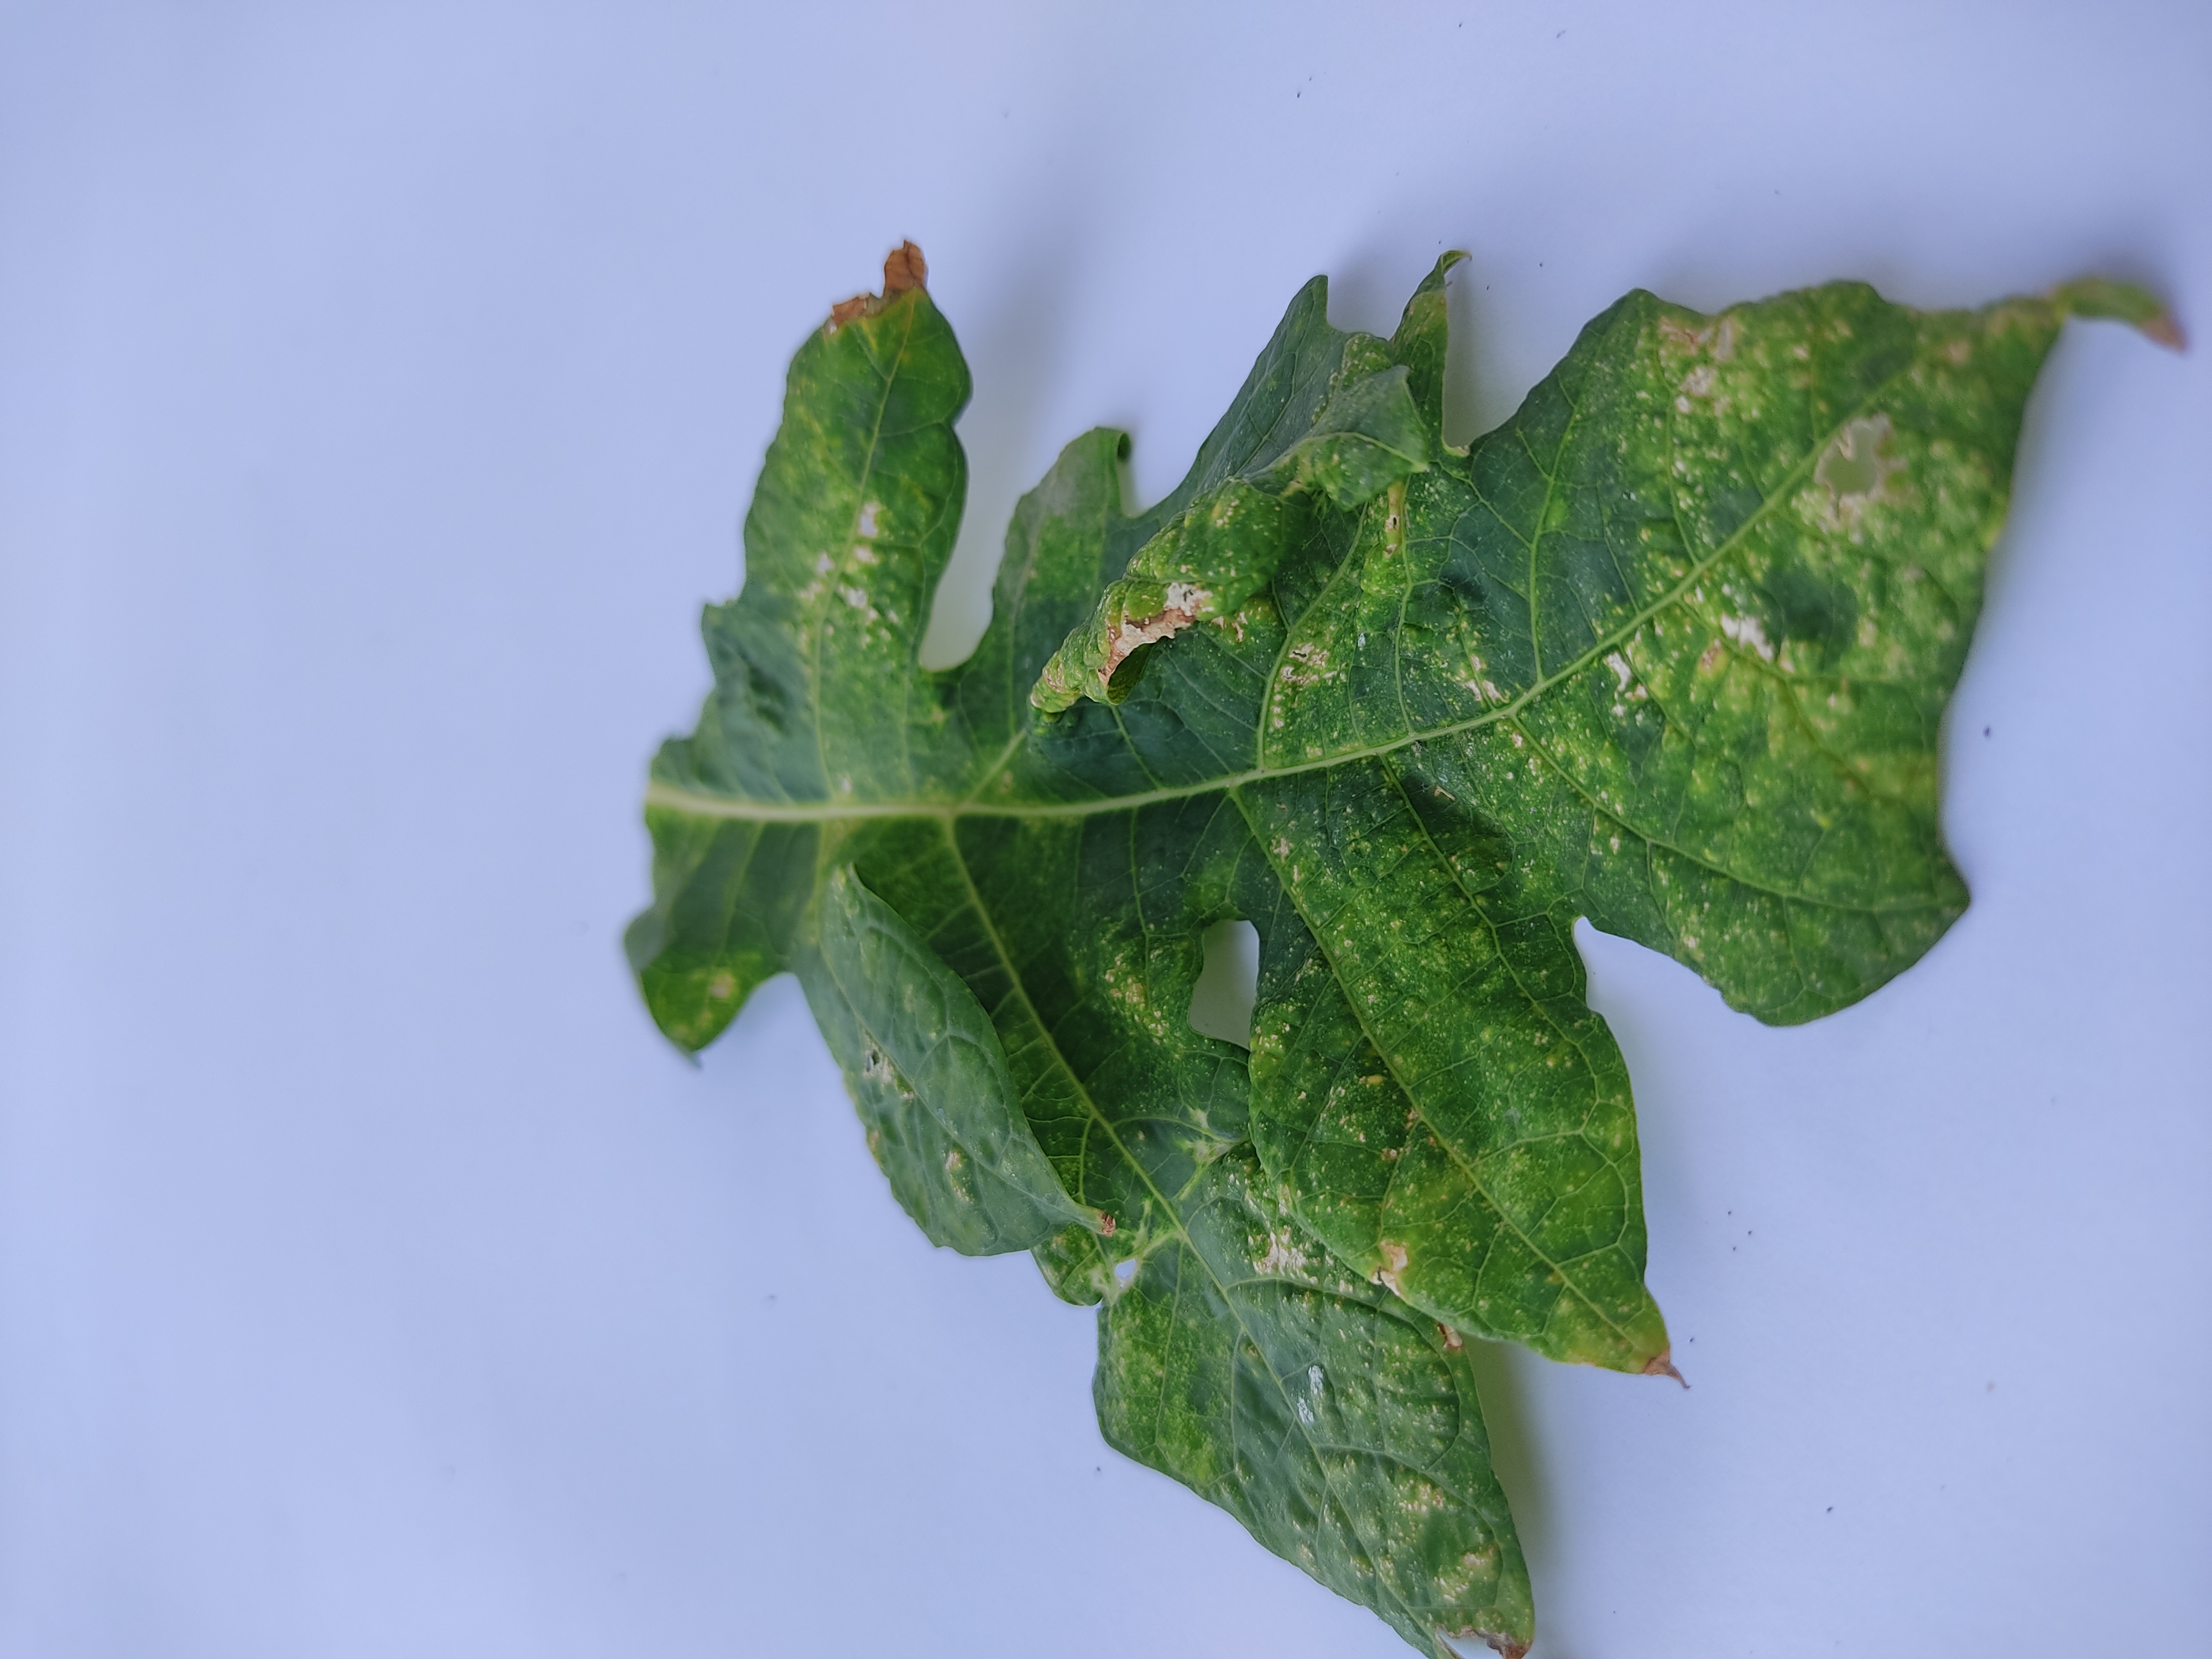
Label: Mite Disease